Lossiemouth

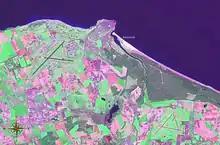
Satellite image of Lossiemouth on the Moray Firth, the River Lossie, Lossie Forest to the SE, RAF Lossiemouth to the SW and the Laich o' Moray to the S.

The town is located on the most northerly point of the south coast of the Moray Firth, at the mouth of the River Lossie. To the west of the town are a sandy beach, golf links and the Royal Air Force station, RAF Lossiemouth. Lossie Forest is a large pine forest that starts on the town's south-east boundary and the river splits it into two sections. The south side of the town is joined by the fertile plains of the Laich o' Moray.